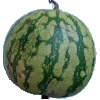
Label: watermelon